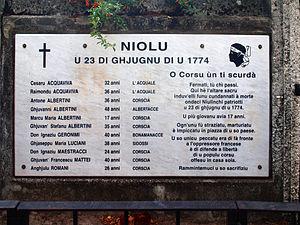
Niolo est une ancienne piève de Corse. Située dans le centre-nord de l'île, elle relevait de la province de Corte sur le plan civil et du diocèse d'Aléria sur le plan religieux.
Calacuccia est une commune française dans la circonscription départementale de la Haute-Corse et le territoire de la collectivité de Corse. Le village appartient à la piève de Niolo dont il est historiquement le chef-lieu.
Lozzi est une commune française dans la circonscription départementale de la Haute-Corse et le territoire de la collectivité de Corse. Elle appartient à l'ancienne piève de Niolo. Il s'agit de la plus haute commune de Corse, à 1 041 mètres d'altitude.
Corscia est une commune française située dans la circonscription départementale de la Haute-Corse et le territoire de la collectivité de Corse. Le village appartient à la piève de Niolo.